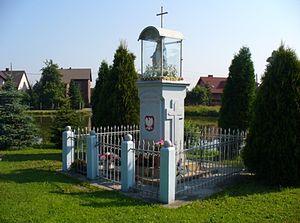
Ochodza est une localité polonaise de la gmina de Skawina, située dans le powiat de Cracovie en voïvodie de Petite-Pologne.